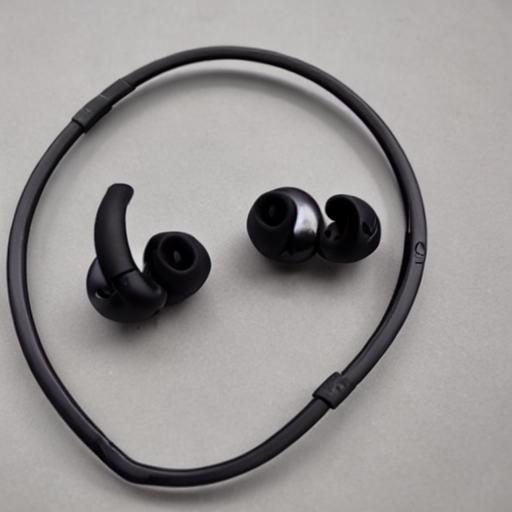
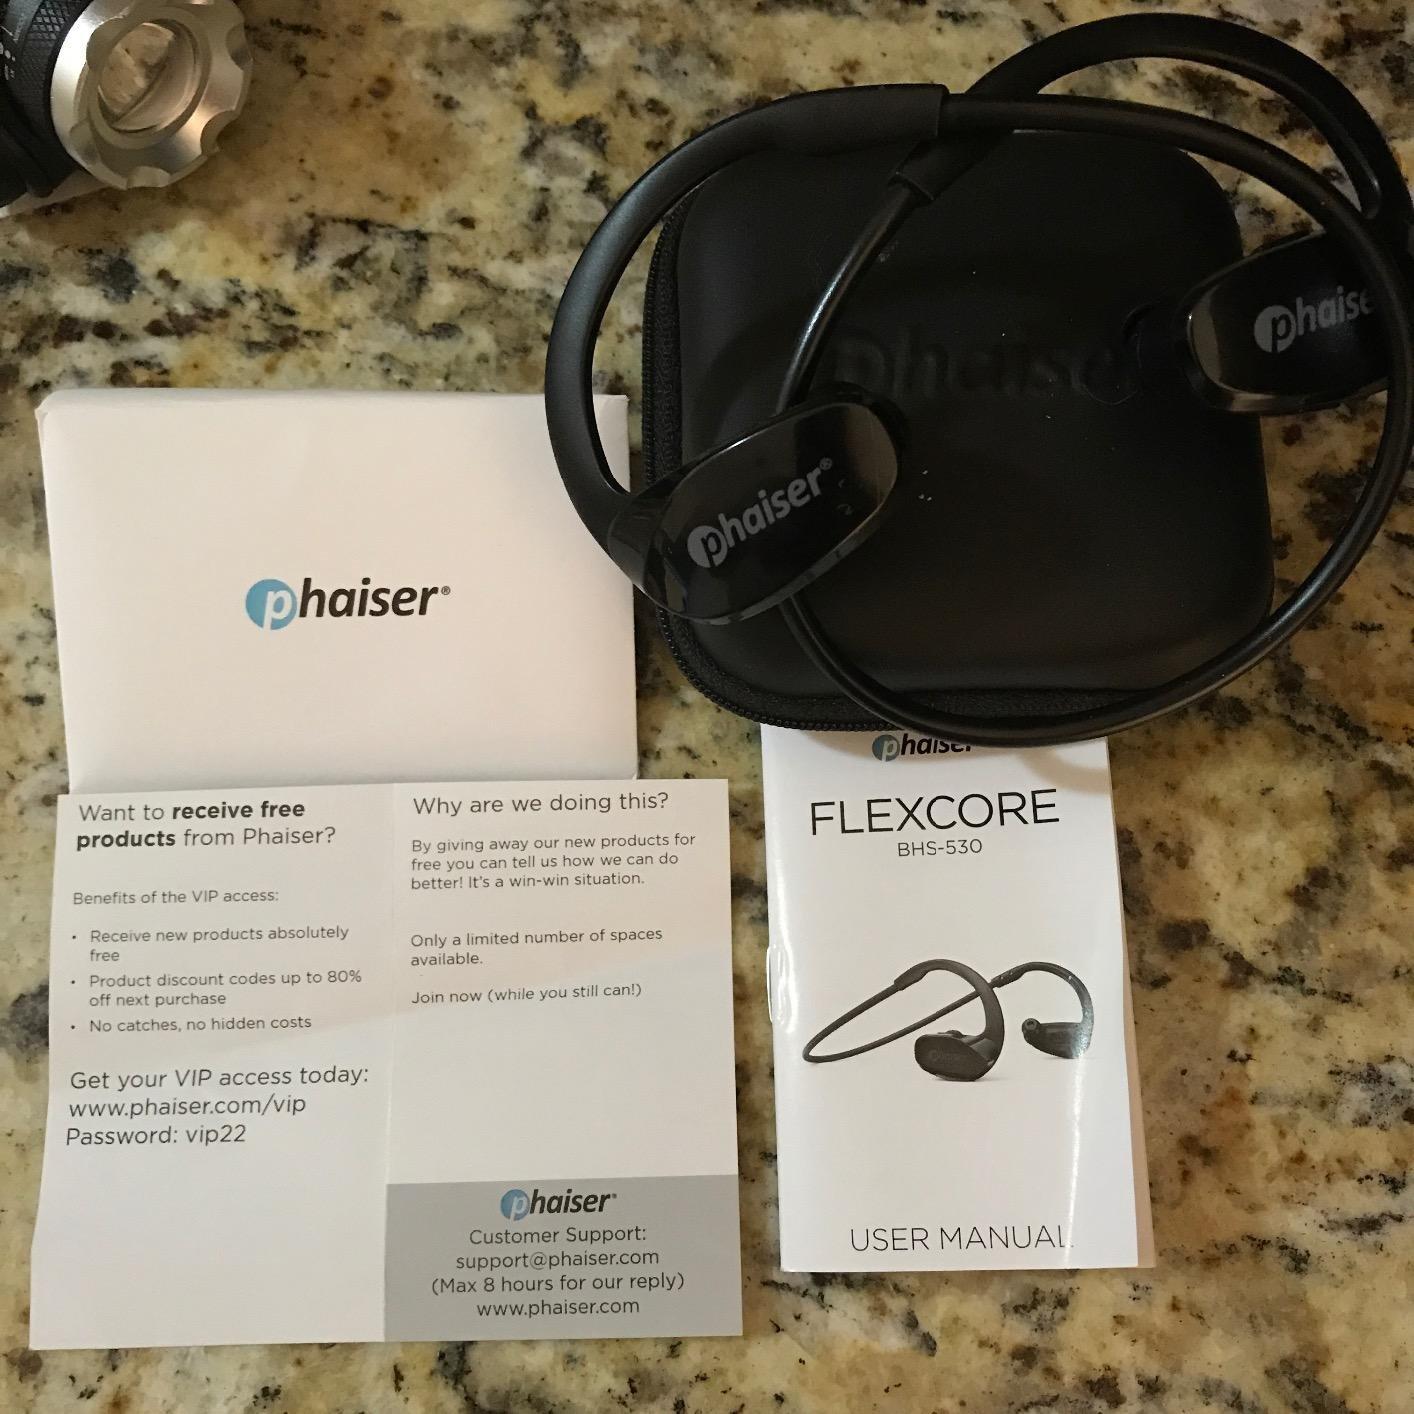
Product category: earbuds
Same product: no